Galaxy group

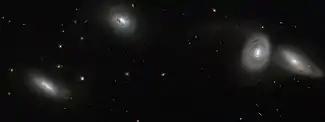
Four of the seven members of galaxy group HCG 16

A galaxy group or group of galaxies (GrG) is an aggregation of galaxies comprising about 50 or fewer gravitationally bound members, each at least as luminous as the Milky Way (about 10 times the luminosity of the Sun); collections of galaxies larger than groups that are first-order clustering are called galaxy clusters. The groups and clusters of galaxies can themselves be clustered, into superclusters of galaxies.